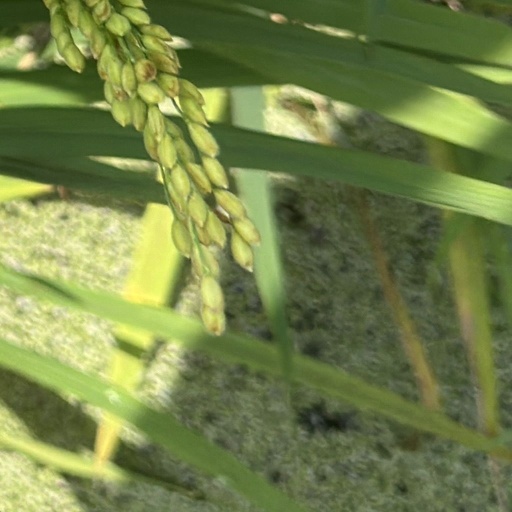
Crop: rice